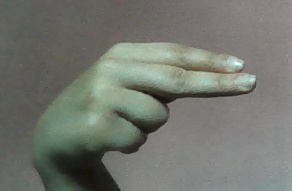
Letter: ain